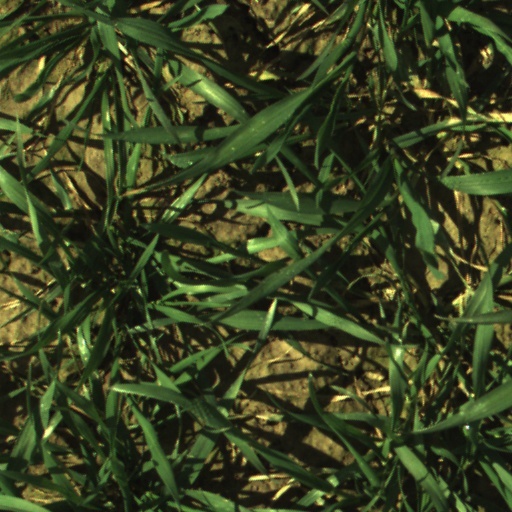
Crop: wheat